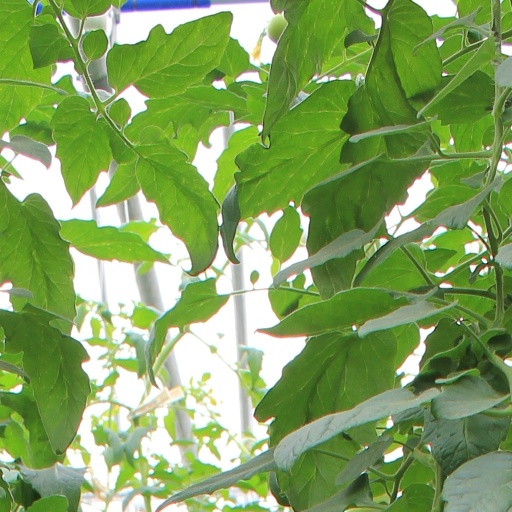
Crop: tomato